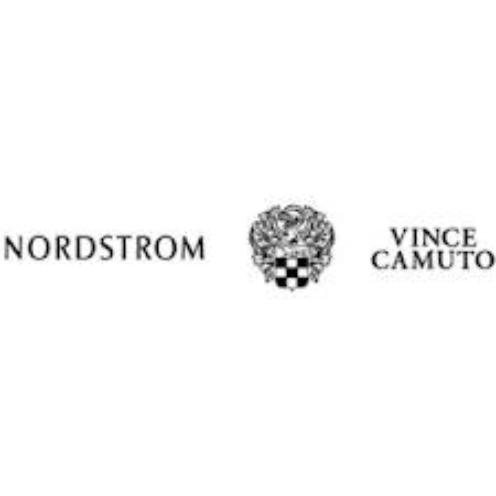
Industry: Clothes